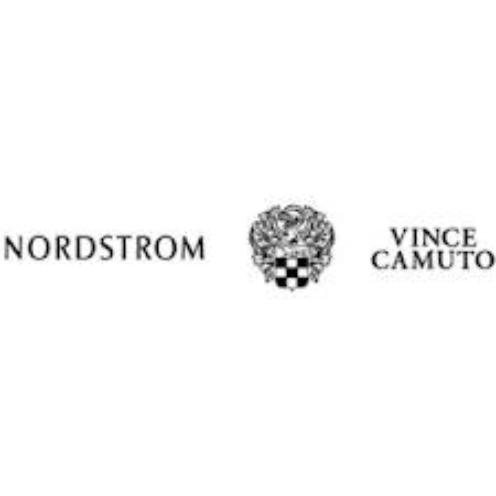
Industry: Clothes